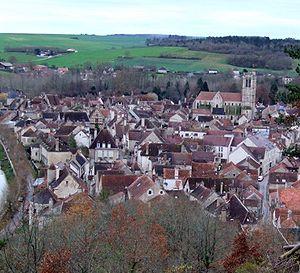
Vue panoramique de Noyers-sur-Serein à partir la montagne Saint-Georges,Noyers-sur-Serein, Yonne, Bourgogne, FRANCE
Auxerre [osɛʁ] est une commune française située dans le nord-ouest de la région Bourgogne-Franche-Comté, dans le département de l'Yonne, dont elle est le chef-lieu. Également bureau centralisateur de quatre cantons et siège de la communauté d'agglomération de l'Auxerrois, elle comptait 34 634 habitants au dernier recensement en 2017, ce qui en fait la première commune icaunaise et la cinquième commune de Bourgogne-Franche-Comté en nombre d'habitants. Son aire urbaine totalise près de 93 000 habitants la même année. L'unité urbaine d'Auxerre est la 146ᵉ unité urbaine la plus peuplée de France avec 43 000 habitants.